Wedell-Williams Aviation & Cypress Sawmill Museum

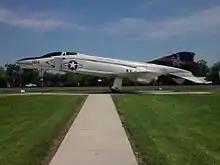
F-4 Phantom II in front of the museum

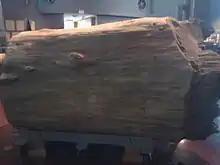
Cypress log

The Wedell-Williams Aviation & Cypress Sawmill Museum – Patterson is a branch of the Louisiana State Museum located at 118 Cotten Road, Patterson, Louisiana, United States. It covers the aviation and industrial history of Louisiana